Painting of Lady Tjepu

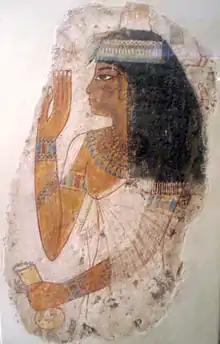
"Painting of Lady Tjepu"

The Painting of Lady Tjepu is a fragment from a large fresco from Tomb 181 in Thebes (Luxor). It dates to the 18th Dynasty reign of Pharaoh Amenhotep III.